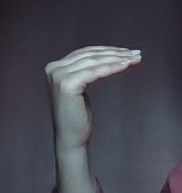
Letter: haa